Calafia

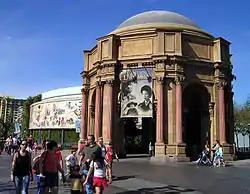
"Golden Dreams" was an experience at Disney California Adventure showcasing the history of California and narrated by Queen Califia, as portrayed by Whoopi Goldberg.

Spanish novelist Vicente Blasco Ibáñez wrote a book entitled "La reina Calafia" ("Queen Calafia") in 1924.